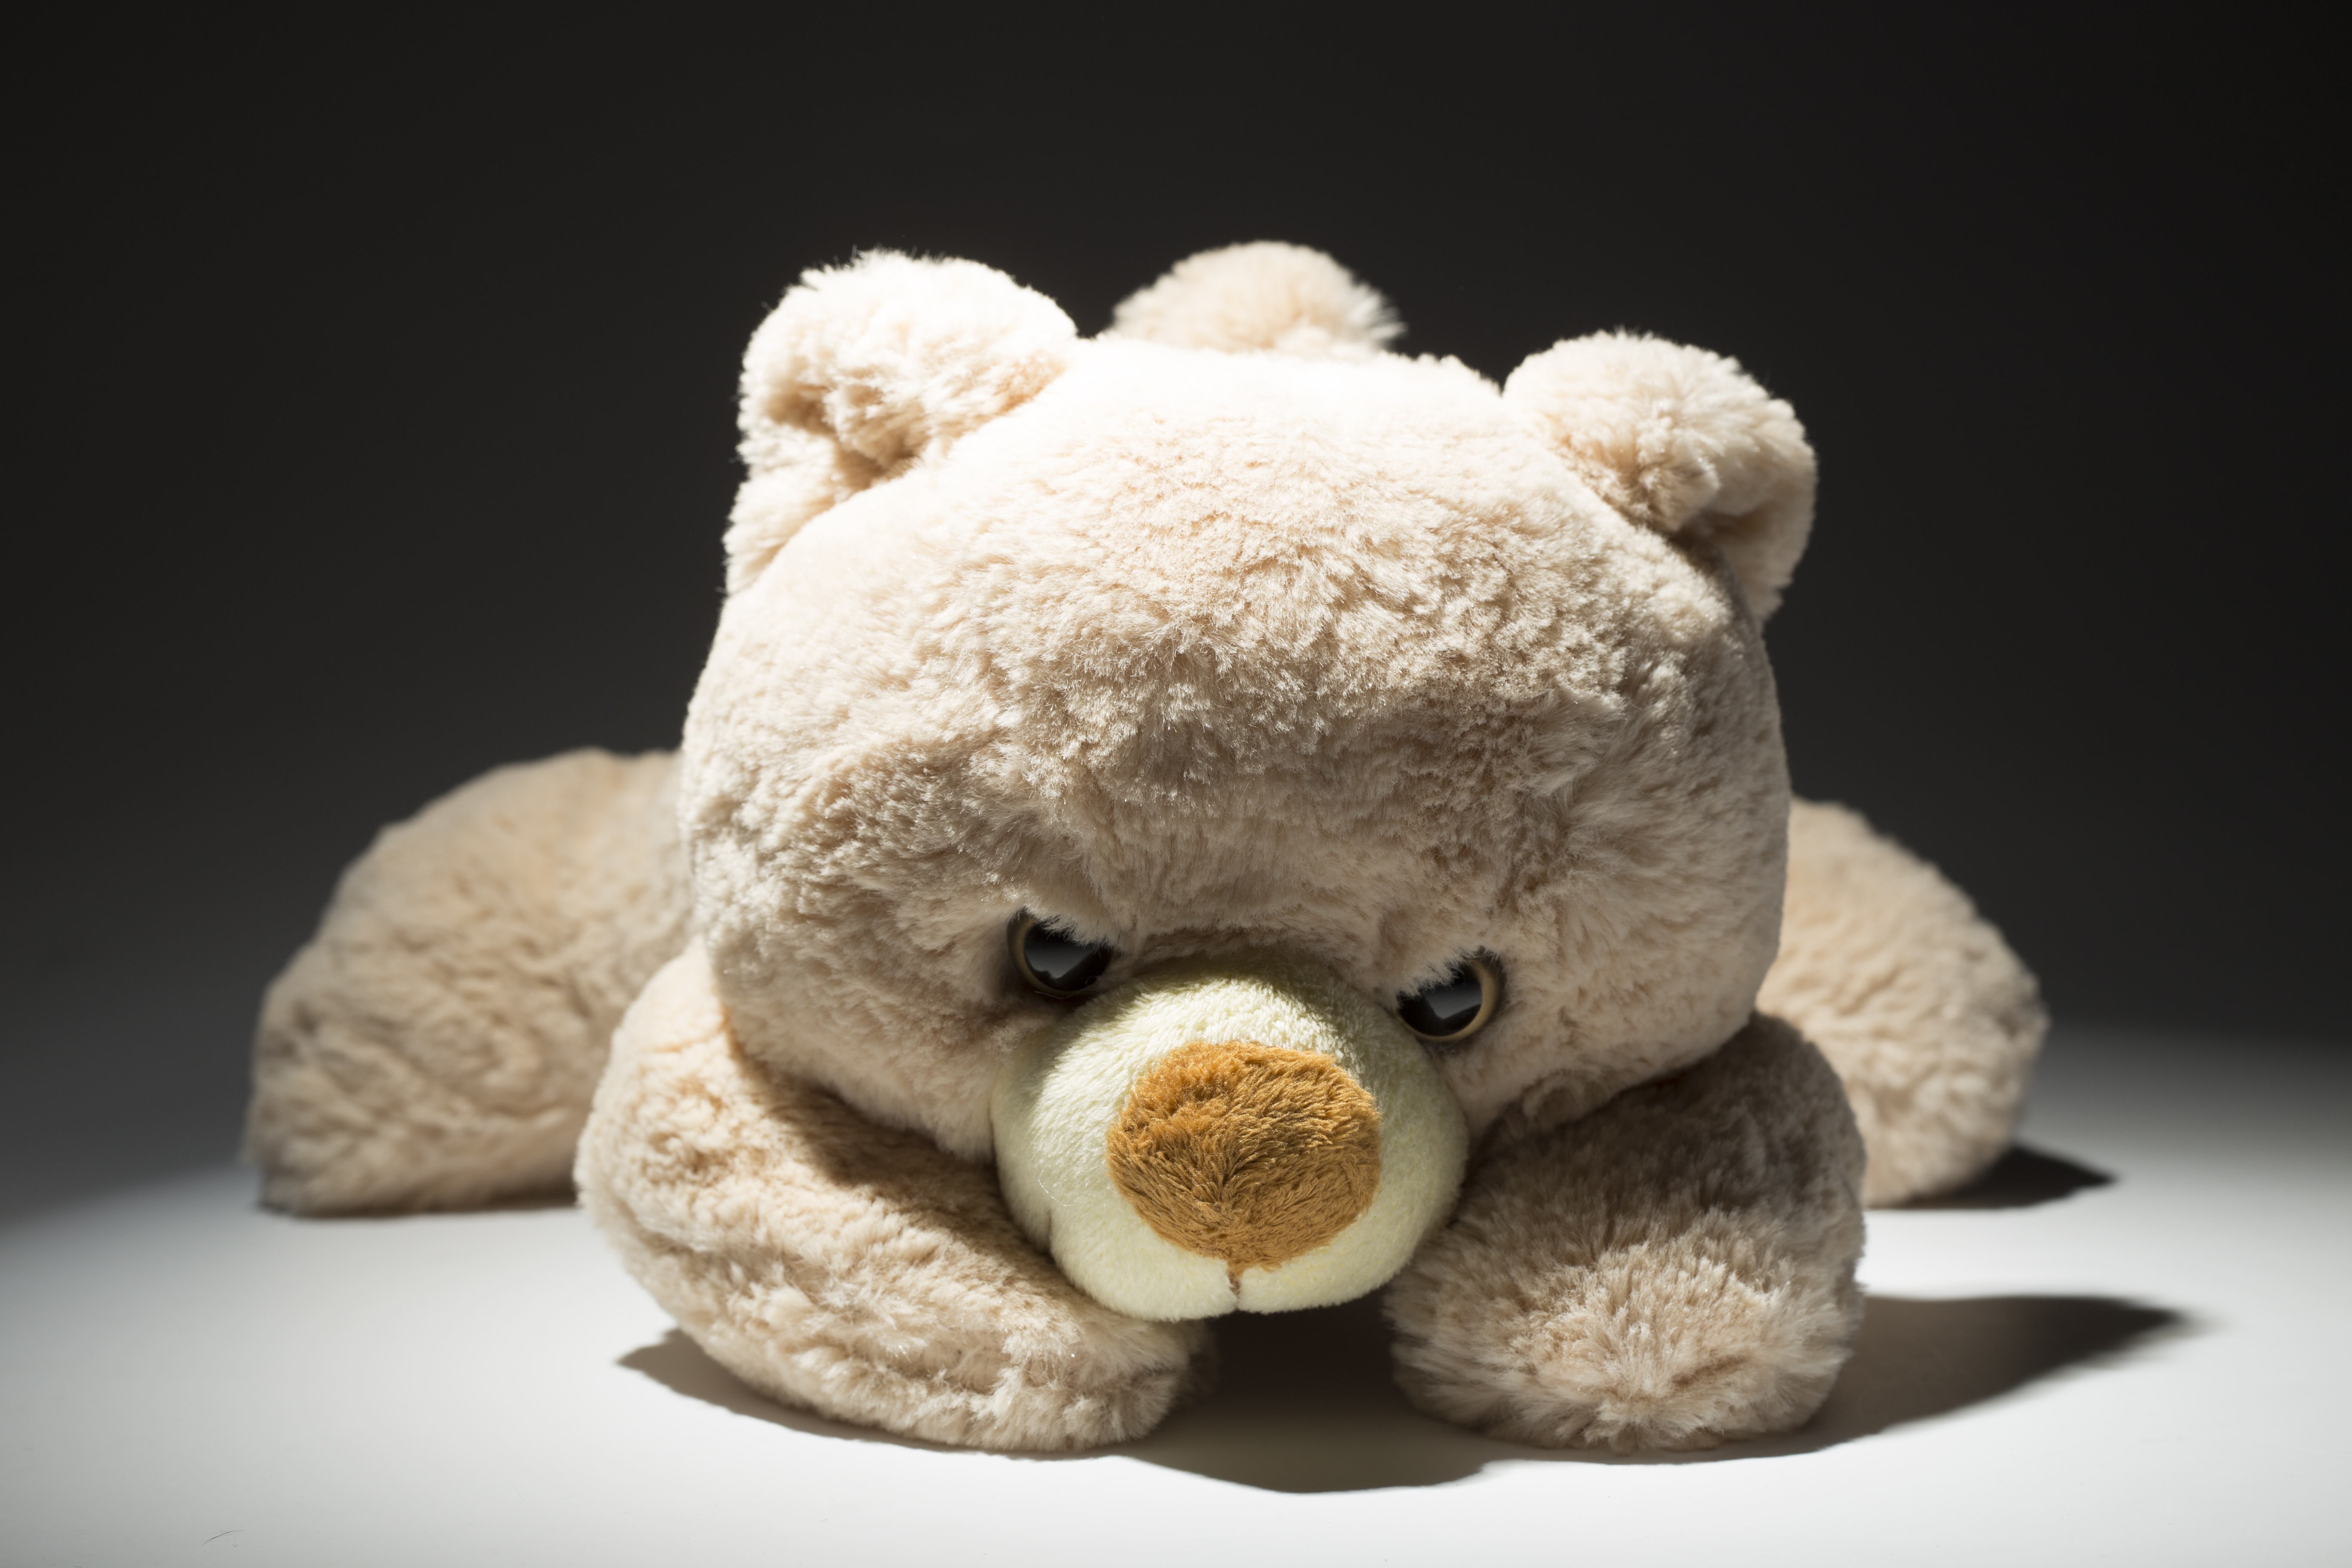
toy, material, teddy bear, gifts, textile, children, plush, stuffed toy